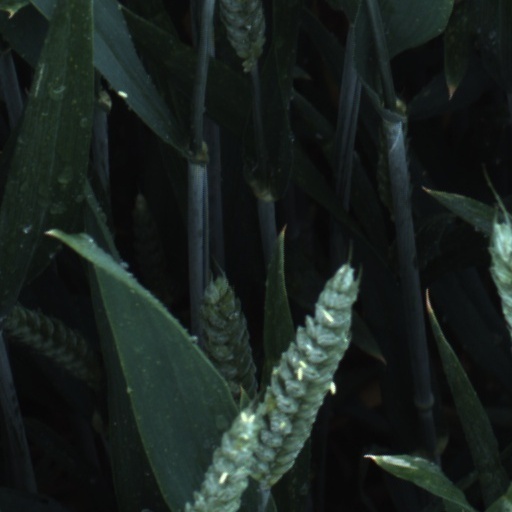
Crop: wheat